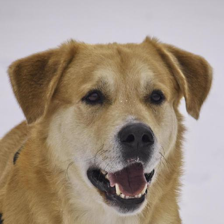
Label: animals